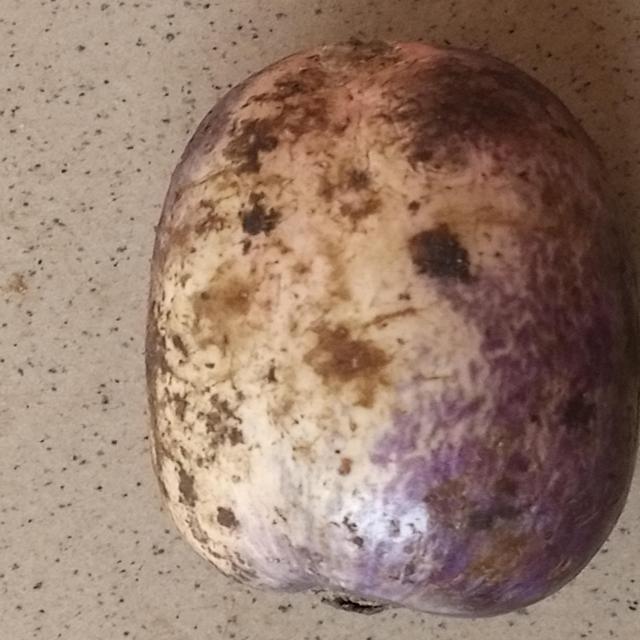
Plum grade: unripe